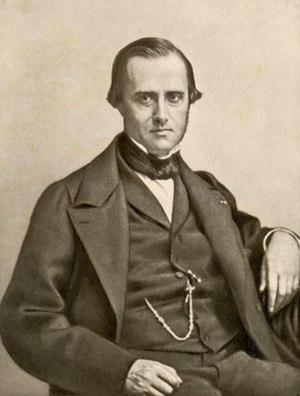
Édouard Roche
Édouard Albert Roche est un mathématicien et astronome français, aussi auteur de travaux de météorologie. Il est aujourd'hui célèbre pour ses travaux — passés plutôt inaperçus de son temps mais aujourd'hui importants en astrophysique — sur :